La Poste (France)

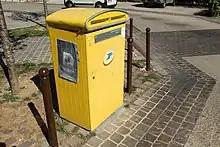
A contemporary pillar box in Gif-sur-Yvette

In the 1980s, it became clear that the French PTT could not compete anymore in a country where communication was greatly increasing. The administration suffered from a constant lack of innovation and was dependent on political will and decisions. A division between postal and telecommunication services was suggested as early as 1974 in a report from the French parliament. However, changes in the structure of the PTT were opposed by trade unions who feared that employees could lose their status as civil servants.